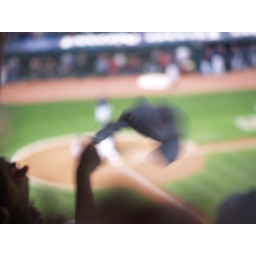
Indians' fans wave their rally towels in bring a victory home to Cleveland.